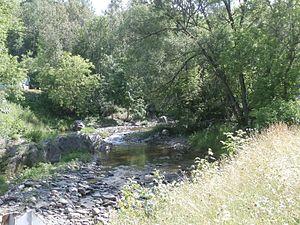
Rivière Du Moulin en amont du pont de l'avenue Lambert.
La rivière du Moulin est un affluent de la rive ouest de la rivière Chaudière laquelle coule vers le nord pour se déverser sur la rive sud du fleuve Saint-Laurent. Elle coule dans les municipalités de Saint-Alfred et de Beauceville, dans la municipalité régionale de comté Robert-Cliche, dans la région administrative de Chaudière-Appalaches, au Québec, au Canada.